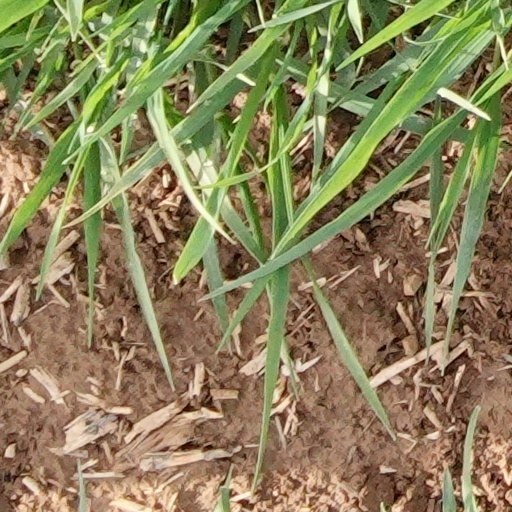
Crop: wheat